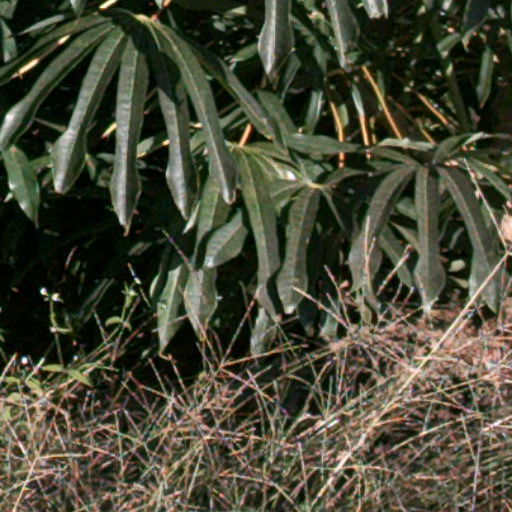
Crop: cassava